St Magnus the Martyr

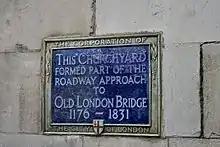
Approach to Old London Bridge

A metropolitan bishop of London attended the Council of Arles in 314, which indicates that there must have been a Christian community in Londinium by this date, and it has been suggested that a large aisled building excavated in 1993 near Tower Hill can be compared with the 4th-century Cathedral of St Tecla in Milan. However, there is no evidence to suggest that any of the mediaeval churches in the City of London had a Roman foundation.